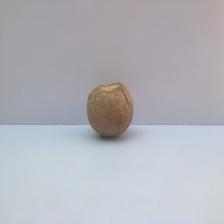
Size: Spoiled